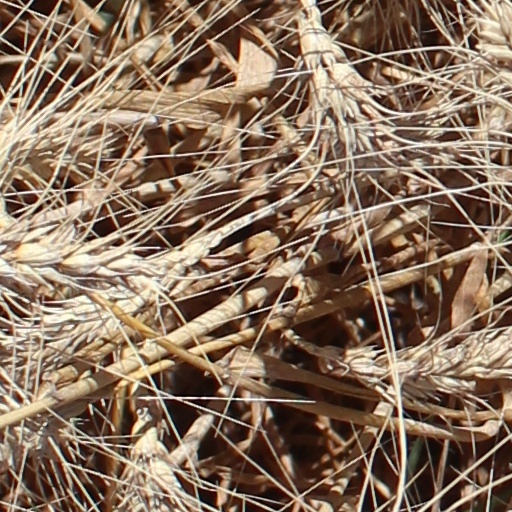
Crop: wheat